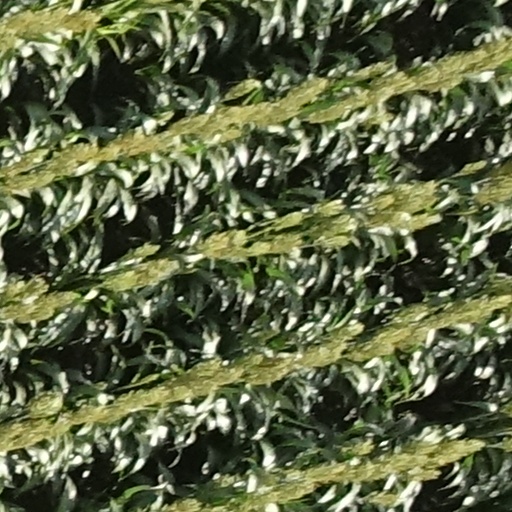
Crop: sorghum